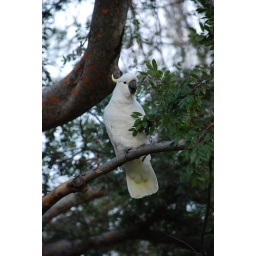
Snaps we took walking around Canberra, home to loads of exotic and not-so-exotic winged things